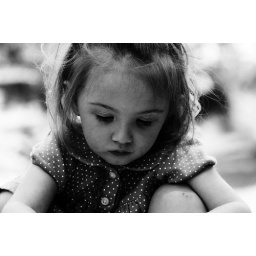
addison in black and white